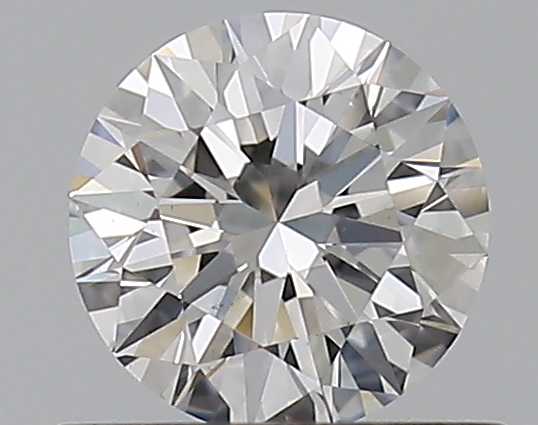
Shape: round
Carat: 0.5
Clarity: VS2
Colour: E
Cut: EX
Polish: EX
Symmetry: EX
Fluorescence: N
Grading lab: GIA
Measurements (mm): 5.1 x 5.12 x 3.15